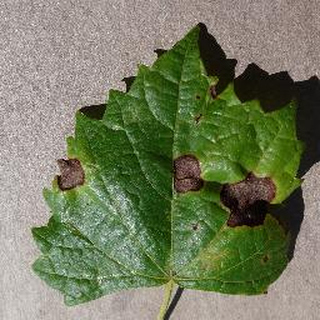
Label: grape_black_rot